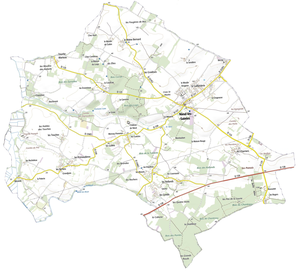
Carte IGN de la commune de Nieul-lès-Saintes
Nieul-lès-Saintes est une commune du Sud-Ouest de la France, située dans le département de la Charente-Maritime.